Bendiks H. Arnesen

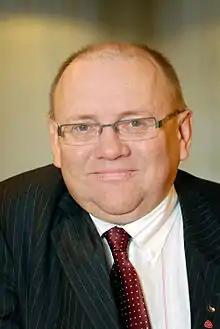
Arnesen in 2007

Bendiks Harald Arnesen (9 June 1951 – 12 November 2024) was a Norwegian politician for the Labour Party.